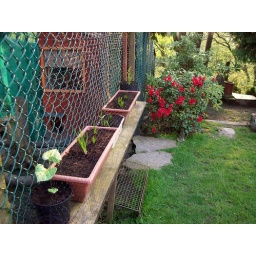
useful shelf in the sun for spare plants